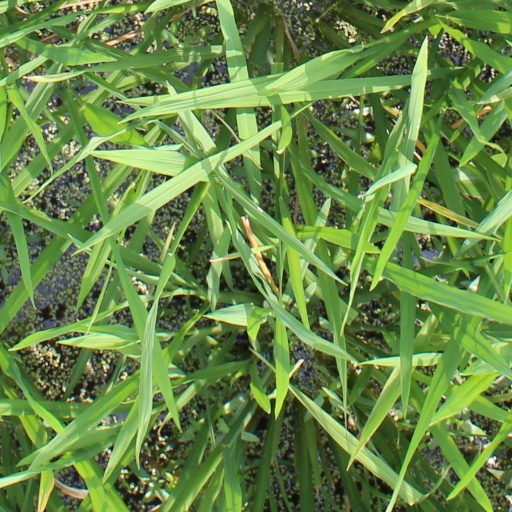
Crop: rice